Battle of Dyrrhachium (1081)

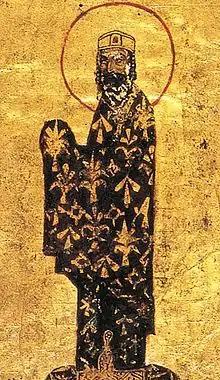
A manuscript depicting Alexios.

Alexios advanced from Salonica and pitched camp on the river Charzanes near Dyrrhachium on October 15. He held a war council there and sought advice from his senior officers; among them was George Palaiologos, who had managed to sneak out of the city. A majority of the senior officers, including Palaiologos, urged caution, noting that time was with the Emperor. Alexios, however, favoured an immediate assault, hoping to catch Guiscard's army from the rear, while they were still besieging the city. Alexios moved his army to the hills opposite the city, planning to attack the Normans the next day.